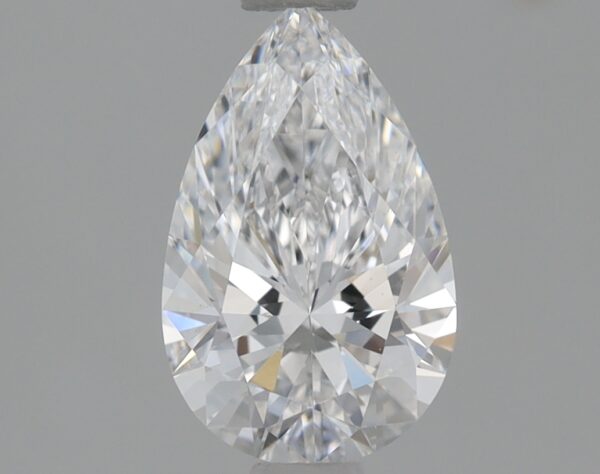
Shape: pear
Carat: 0.76
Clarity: VS1
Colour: E
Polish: EX
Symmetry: EX
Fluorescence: NONE
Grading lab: IGI
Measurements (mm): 8.18 x 5.14 x 3.16